Dunmunkle Standard

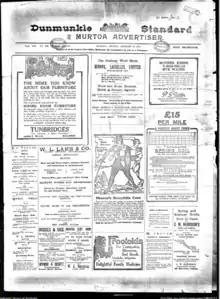
"Dunmunkle Standard", 9 January 1914

The Dunmunkle Standard (1878–1974) was a weekly newspaper published in Murtoa, Victoria, Australia by E. Boase. The newspaper serviced the Shire of Dunmunkle and Murtoa. The newspaper was also known as the "Dunmunkle Standard and Murtoa Advertiser".